Charles A. Wight

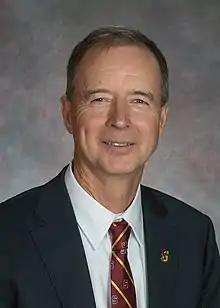
In 2018

Charles A. "Chuck" Wight is an American retired analytical chemist and academic administrator who had served as the twelfth president of Weber State University in Utah from 2013 until 2018 and later as the ninth president of Salisbury University in Maryland from 2018 until 2022.